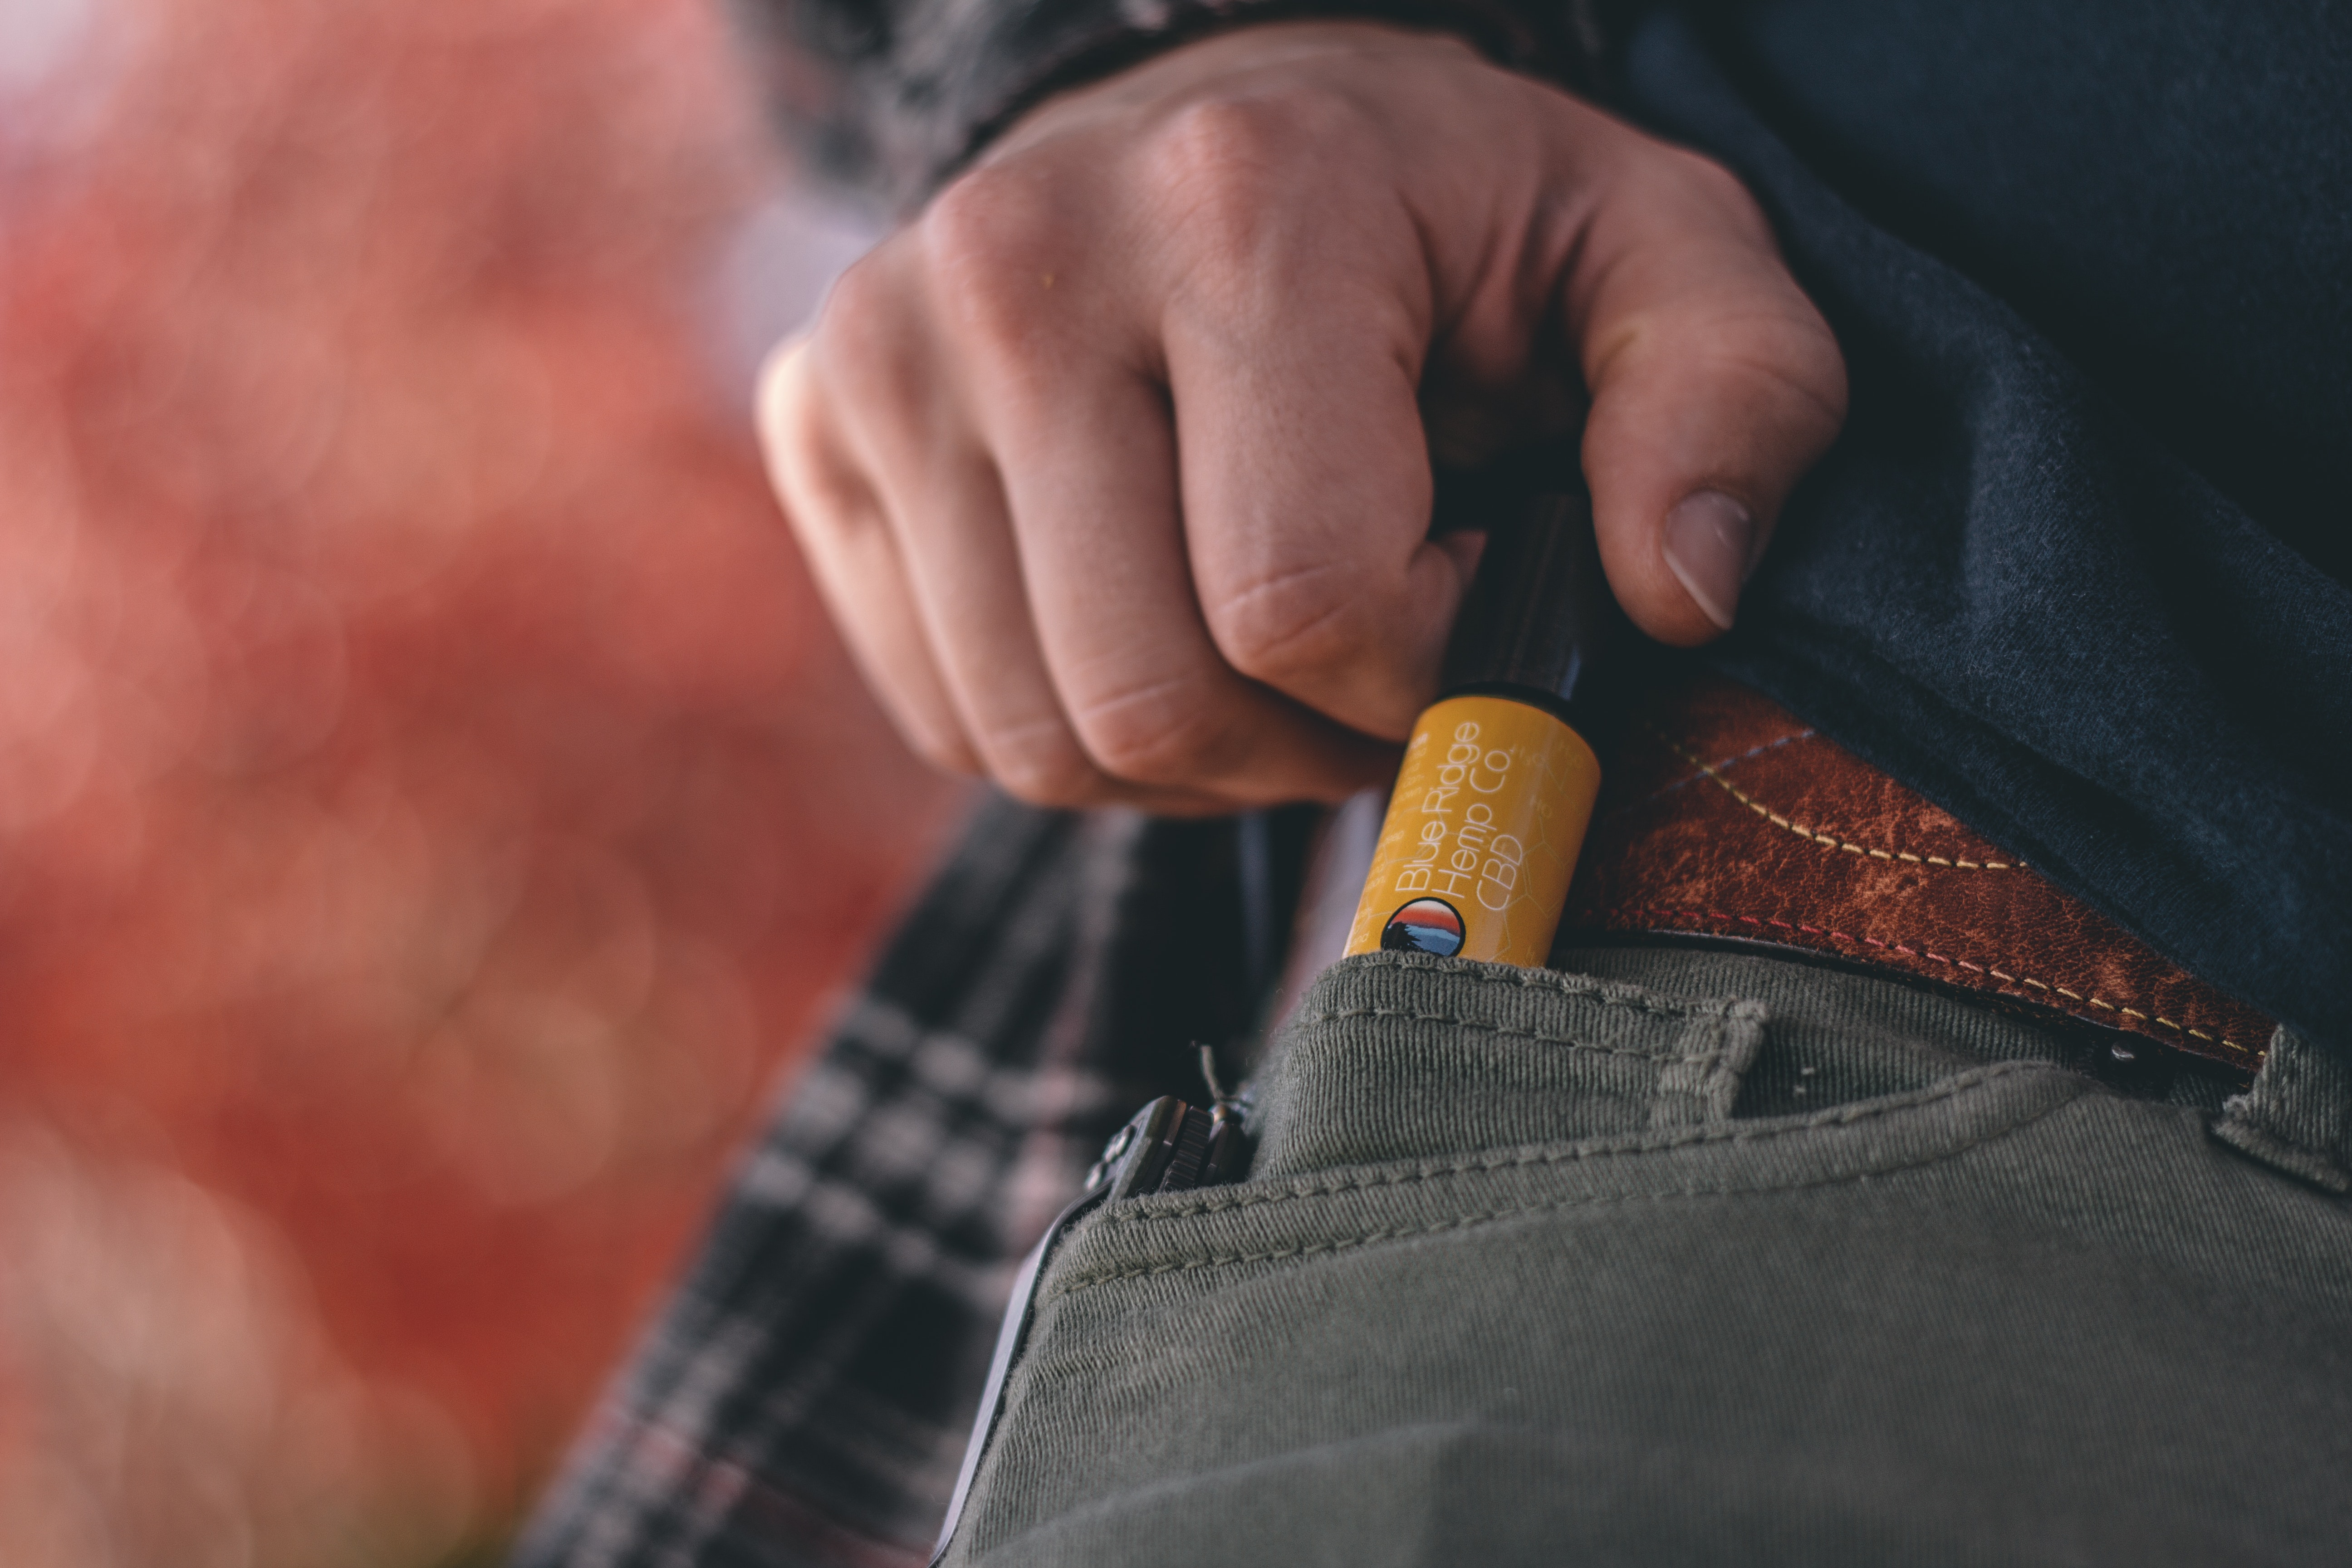
hand, jeans, textile, finger, denim, pocket, wrist